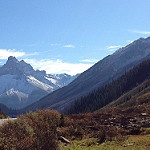
Scene: Outdoor